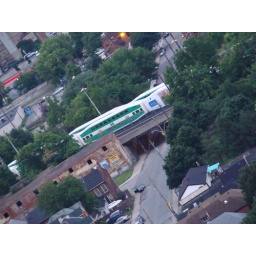
Good old GO train over the Vctoria bridge